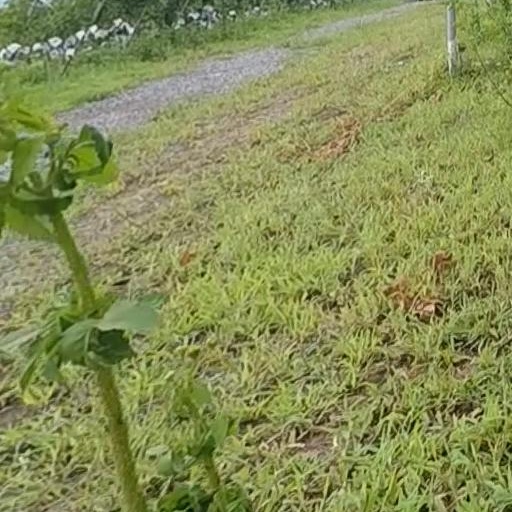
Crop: grape